Jonathan Pérez (musician)

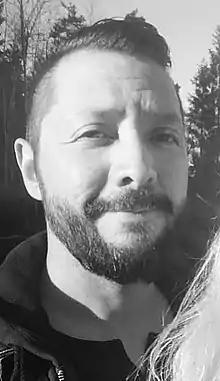

Jonathan Alejandro Pérez is a Chilean drummer who is currently based in Kristiansand, Norway. He is known for his work with the Norwegian gothic metal and symphonic metal bands Trail of Tears and Sirenia. He is currently the drummer of Green Carnation since 2016.